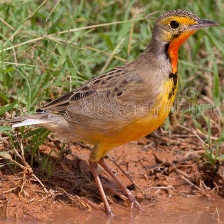
Species: CAPE LONGCLAW
Scientific name: MACRONYX CAPENSIS